Lithuania–Russia relations

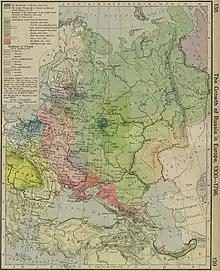
After the Partitions of the Polish-Lithuanian state in 1795, the majority of Lithuanians would fall under Russian rule for over a century.

The origins of the relations between contemporary Lithuania and Russia can be traced back to the Middle Ages, when the expanding Grand Duchy of Lithuania came into contact with the Principality of Moscow. The rivalry between the Lithuanian dukes and Muscovite princes began in the first half of the 14th century and soon resulted in Lithuanian–Muscovite War (1368–1372).